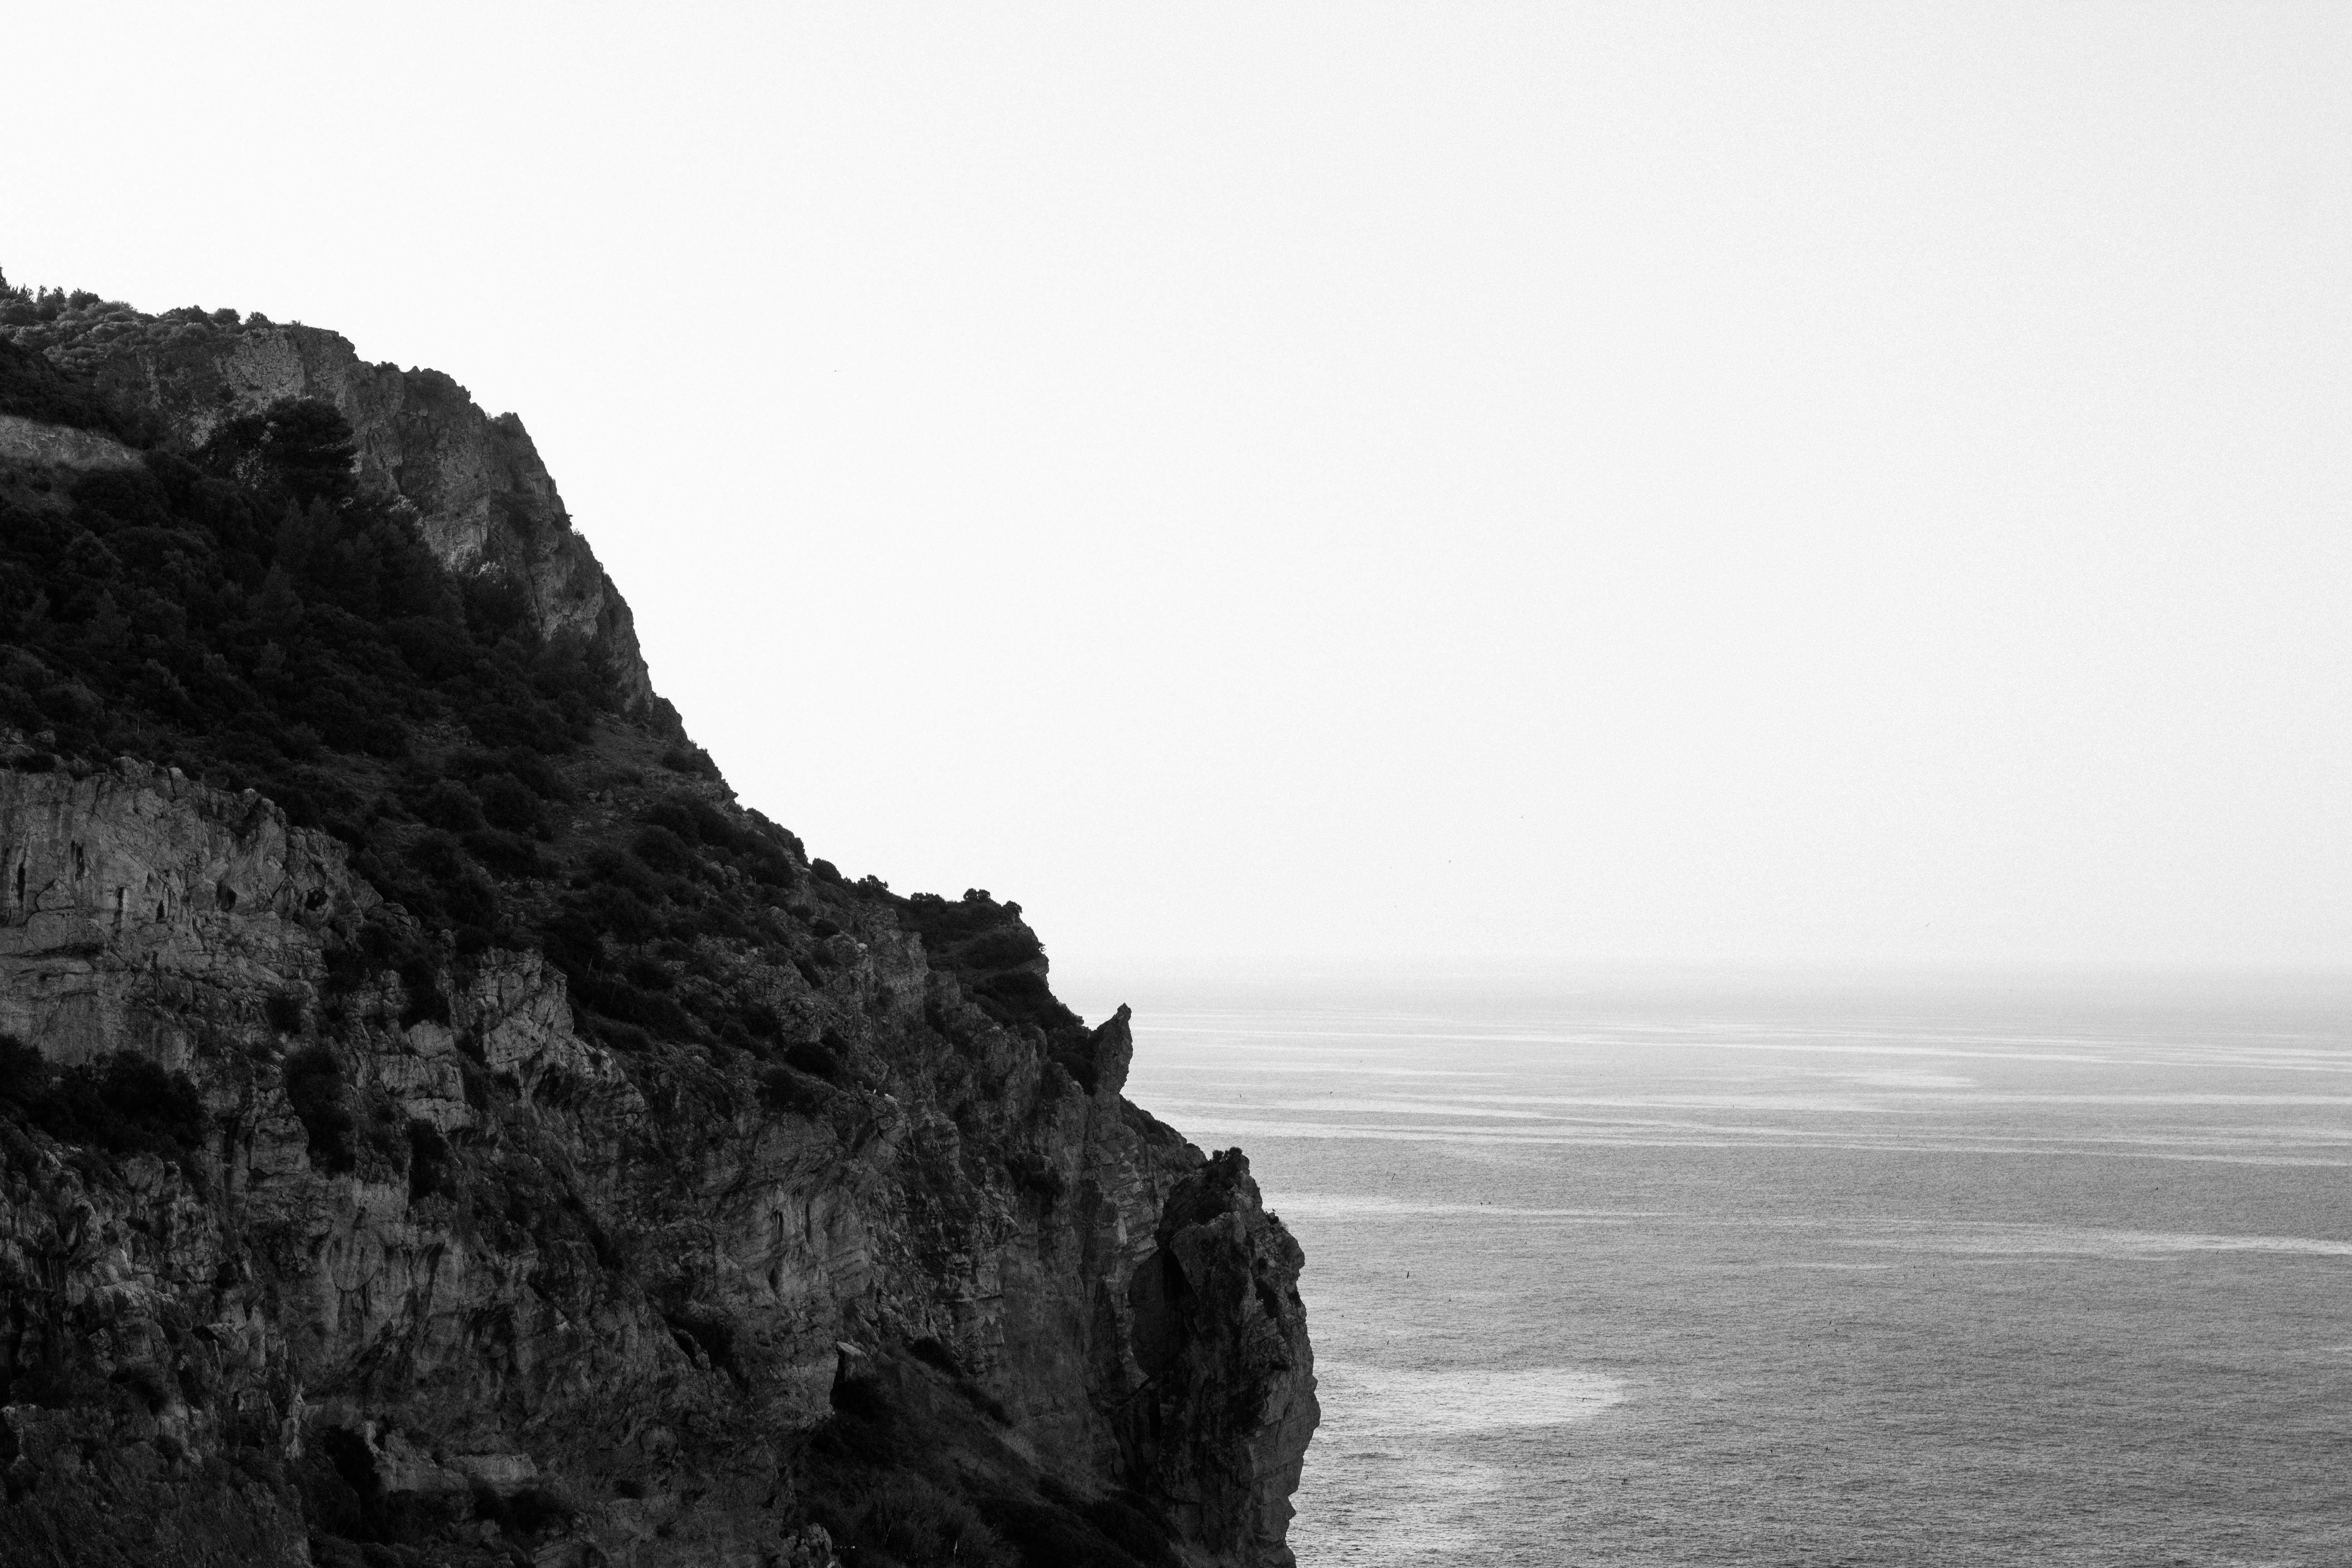
beach, landscape, sea, coast, water, rock, ocean, horizon, mountain, cloud, black and white, sun, sunset, shore, wave, summer, travel, cliff, seascape, bay, island, rock formation, monochrome, terrain, material, body of water, outdoors, bushes, cape, monochrome photography, atmospheric phenomenon